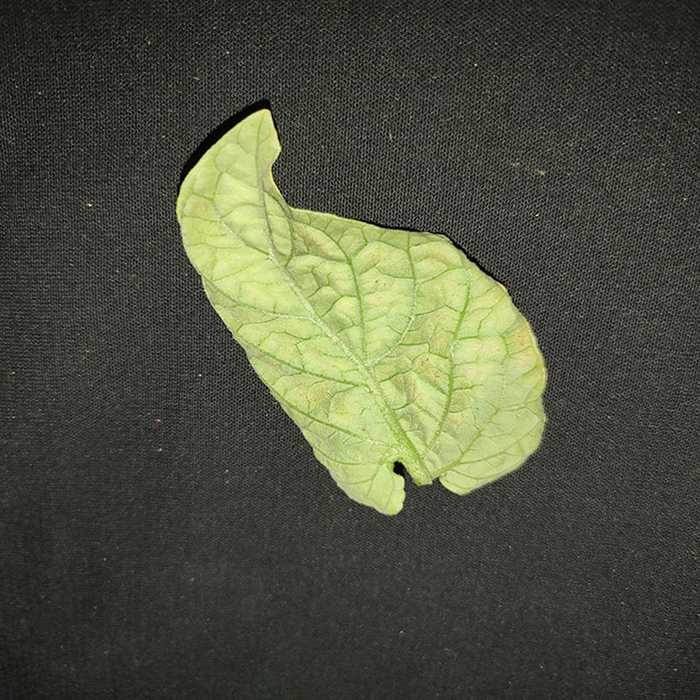
Plant: Tomato
Label: Tomato spotted wilt